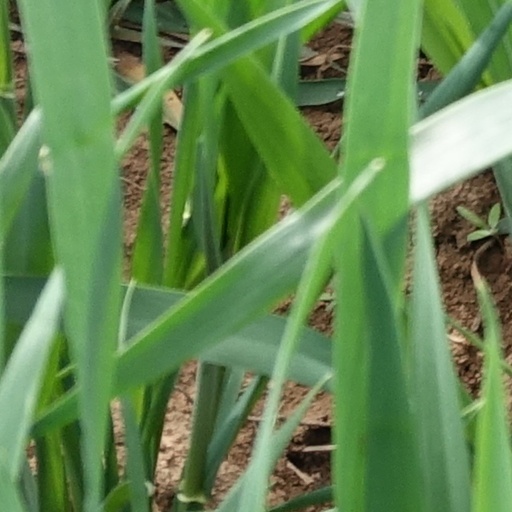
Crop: wheat